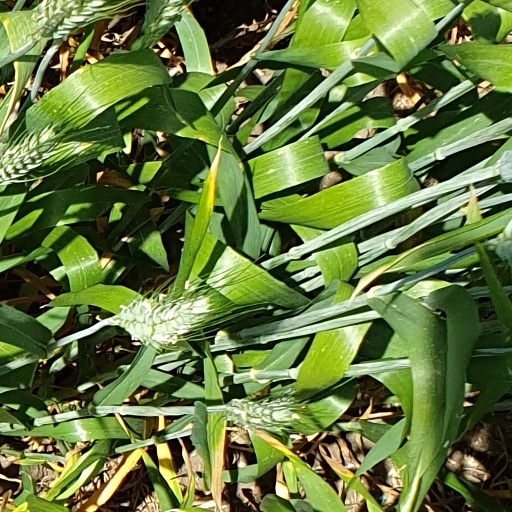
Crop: wheat